Global Energy and Water Exchanges

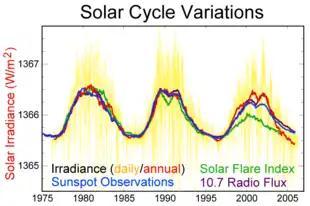
To determine energy budget and flux, scientists need to know the amount of radiation reaching the Earth.

Predicting weather change requires accurate data that is collected over many years, and the application of models. GEWEX was conceived to respond to the need for observations of the Earth's radiation budget and clouds. Many preexisting techniques were limited to observations taken from land and populated areas. This ignored the large amount of weather that occurs over the oceans and unpopulated regions, with key data missing from these areas. Since satellites orbiting the Earth cover large areas in small time frames, they can better estimate climate where measurements are infrequently taken. GEWEX was initiated by World Climate Research Programme (WCRP) to take advantage of environmental satellites such as TRMM, but now uses information from newer satellites as well as collections land-based instruments, such as BSRN. These land-based instruments can be used to verify information interpreted from satellite. GEWEX studies the long-term and regional changes in climate with a goal of predicting important seasonal weather patterns and climate changes that occurs over a few years.